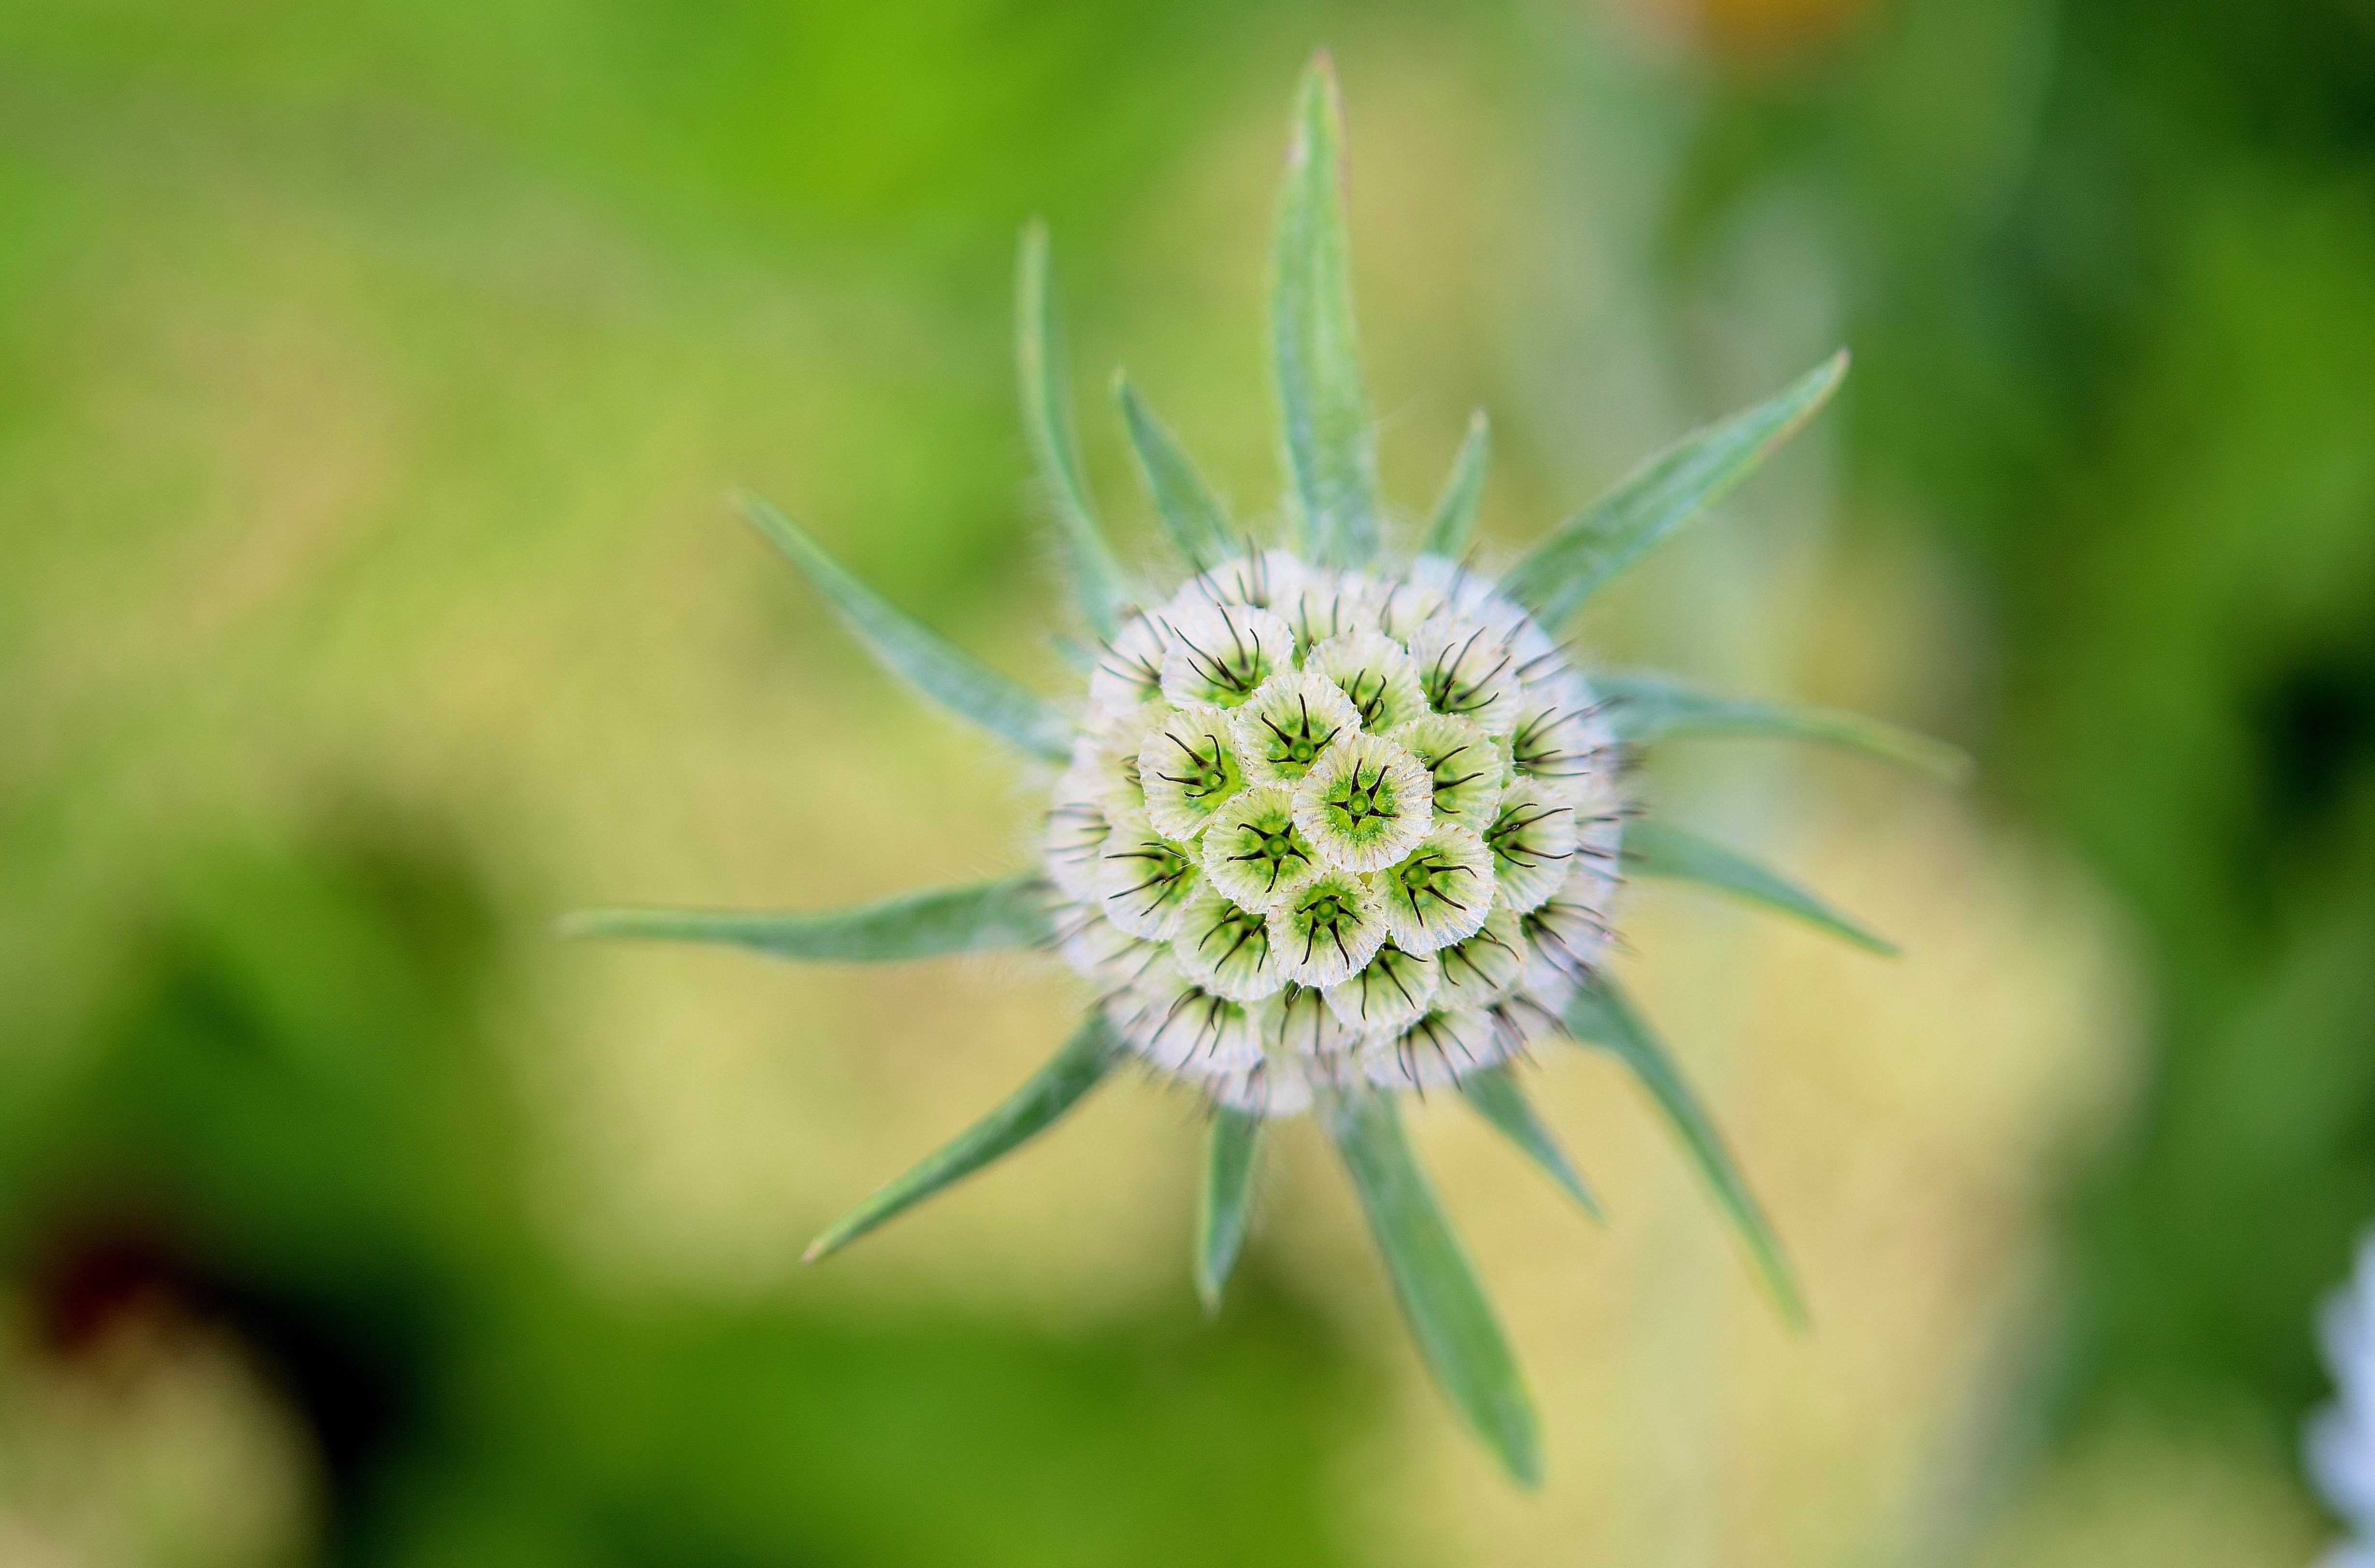
nature, grass, plant, photography, meadow, flower, green, macro, botany, flora, plants, wildflower, flowers, close up, macro photography, green leaves, flowering plant, daisy family, plant stem, land plant, thorns spines and prickles